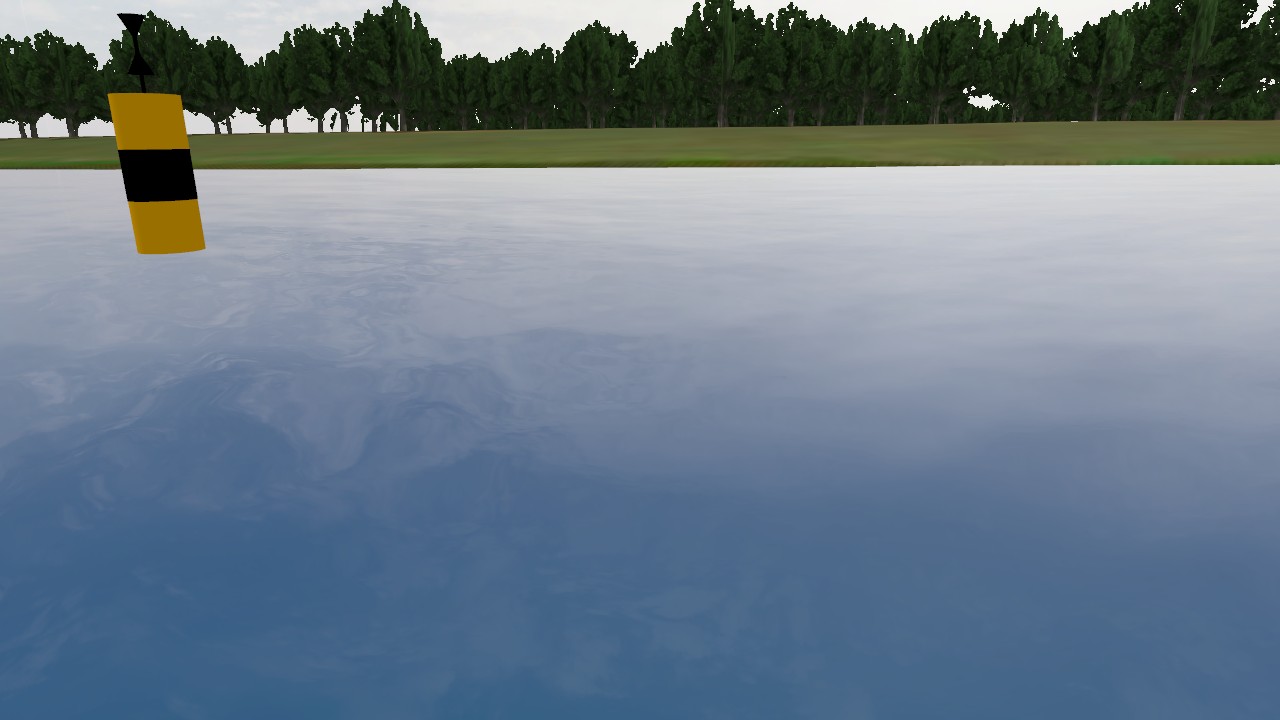
Label: cardinal_west
Descriptions: two yellow bands with a black mid band ||| two black cones with peak to peak on the buoy top mark ||| looks like two triangles touching at the tips in 2D image